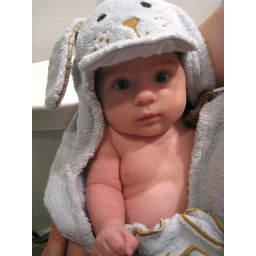
Cutest puppy ever. Neko post bath at ten weeks in her dog towel.